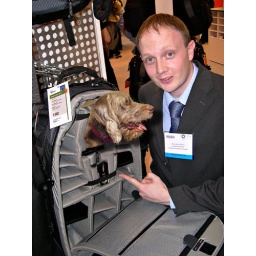
dog in a bag